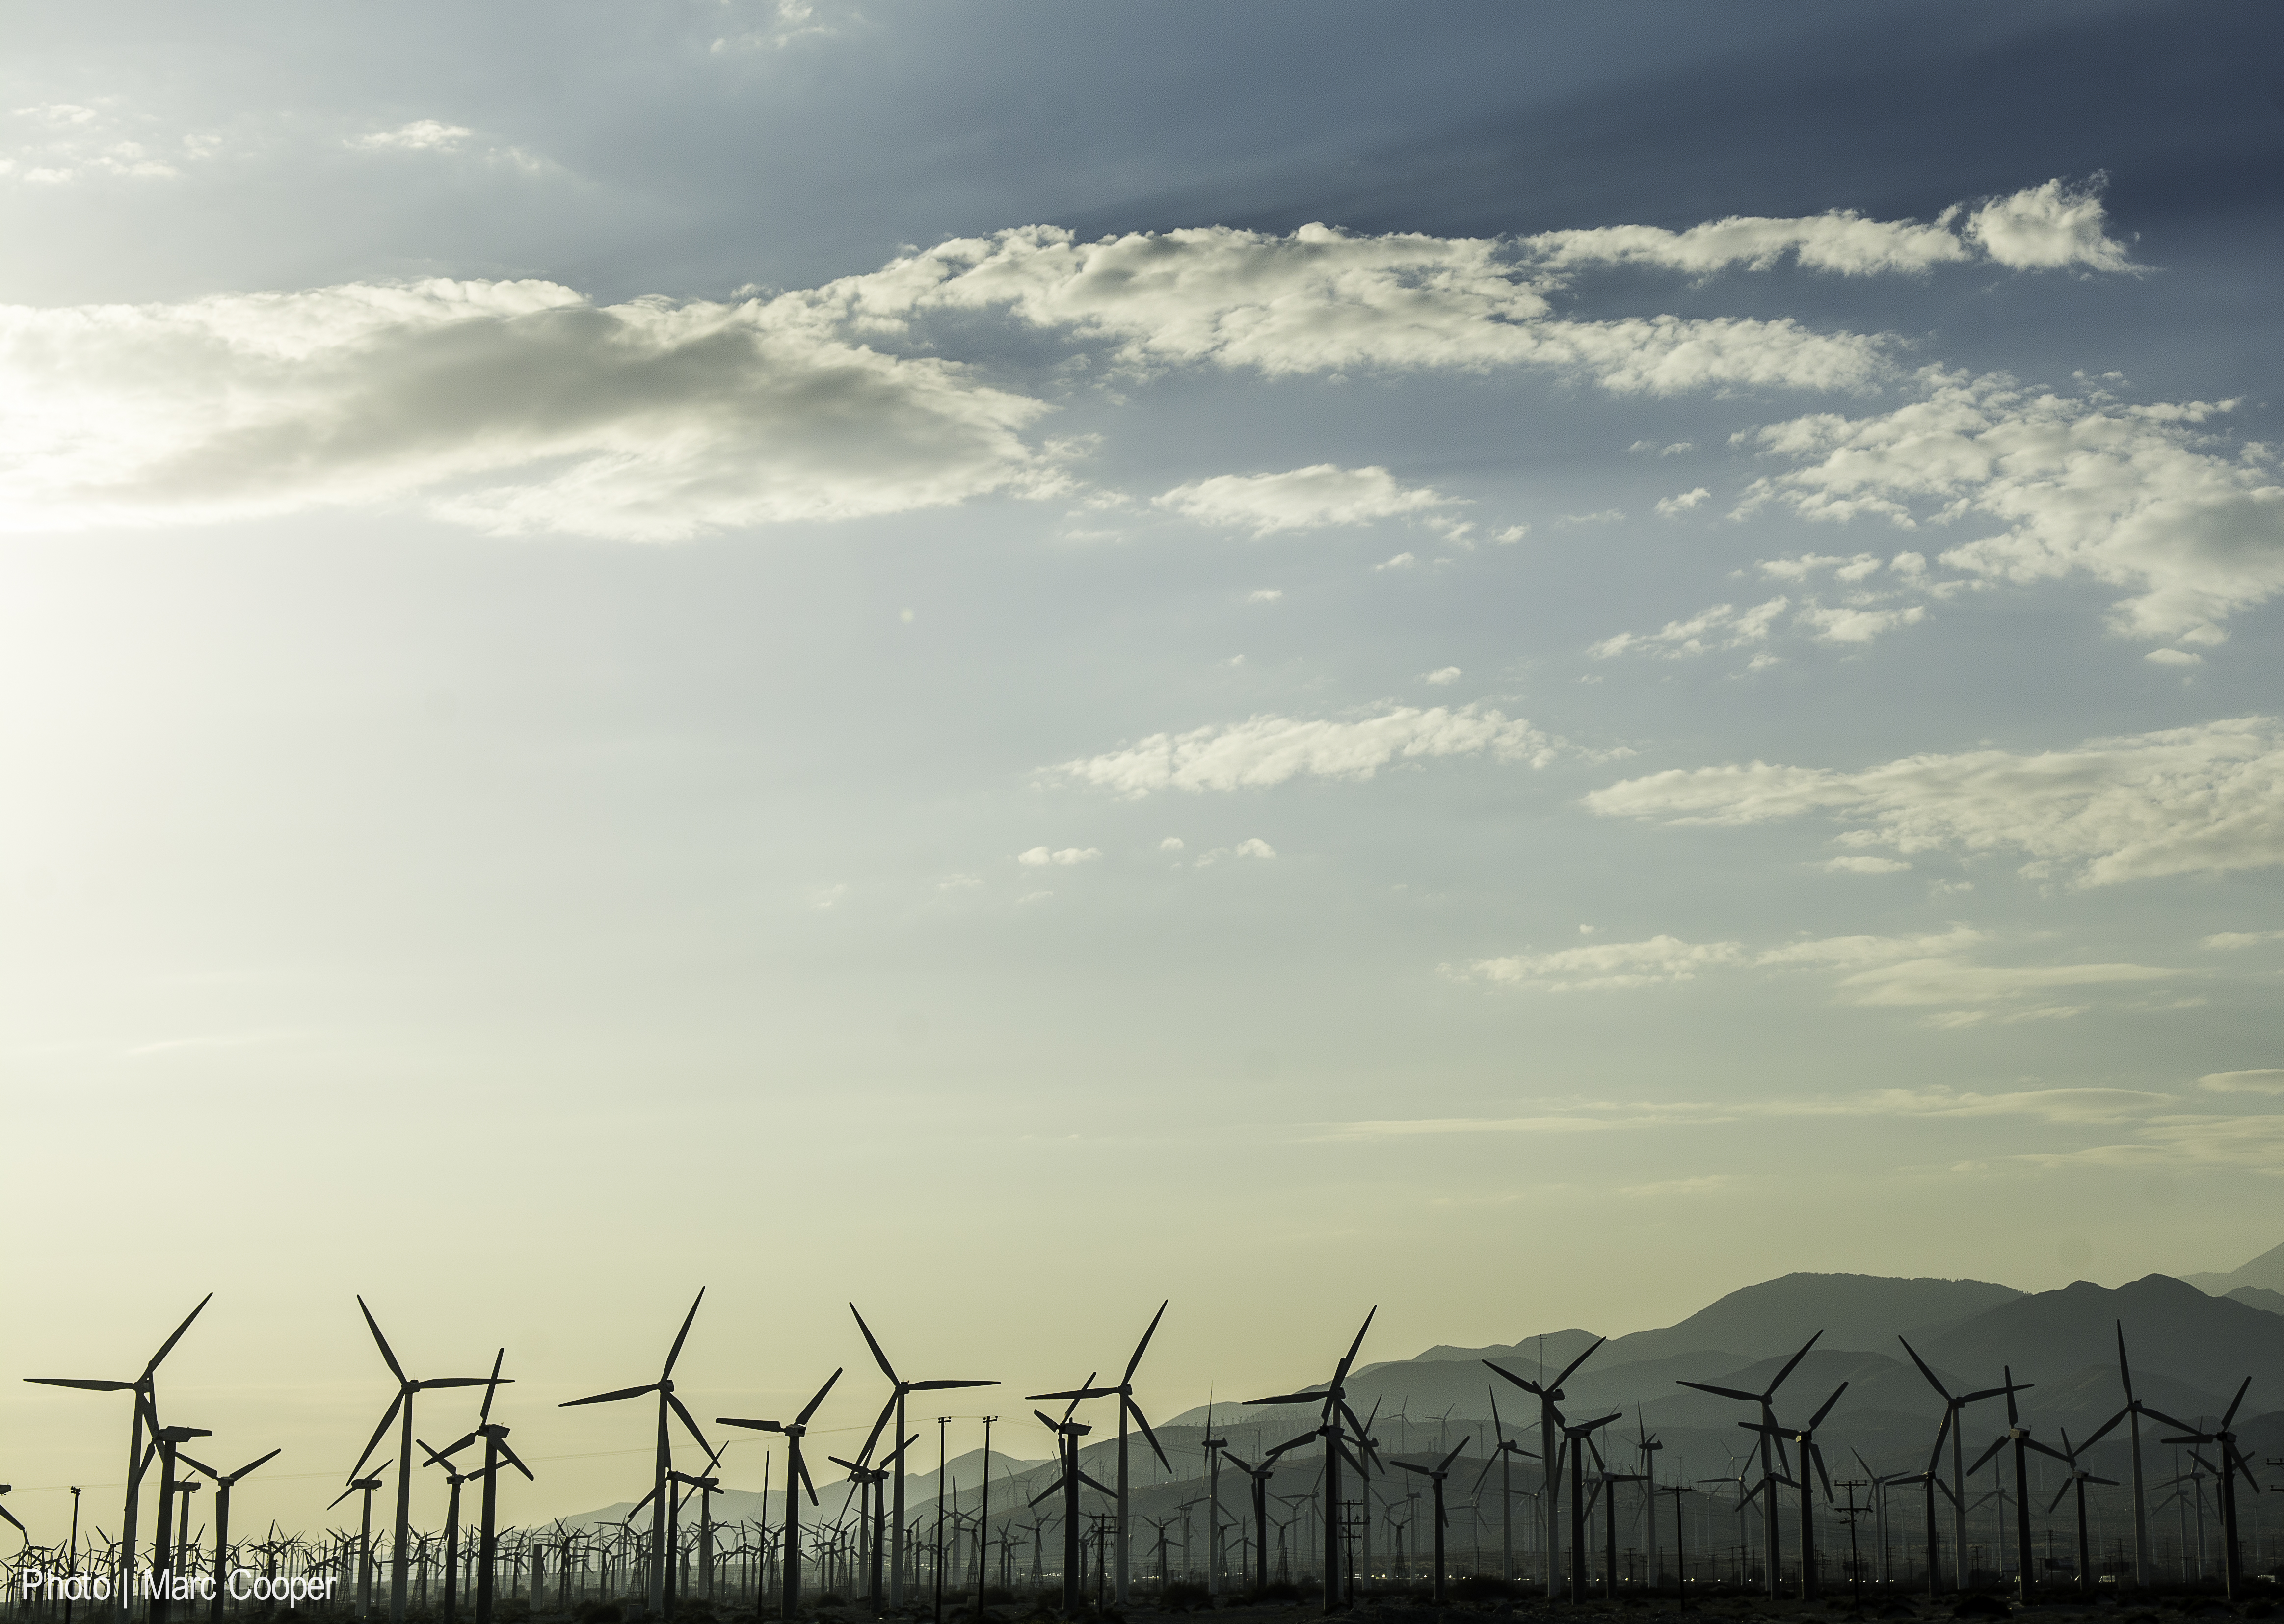
sea, nature, horizon, cloud, sky, sunrise, sunset, field, prairie, sunlight, morning, desert, wind, dawn, dusk, evening, plain, marccooper, palmsprings, windmills, atmospheric phenomenon